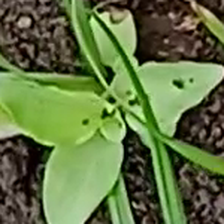
Weed species: Kena_(Commplina_benghalensio)